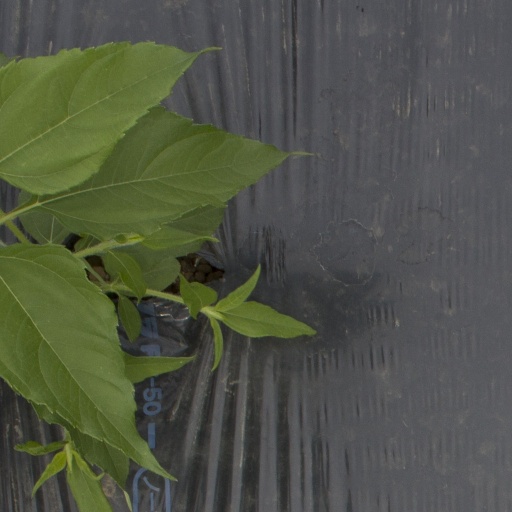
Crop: Jerusalem artichoke